Women's 400 metres hurdles world record progression

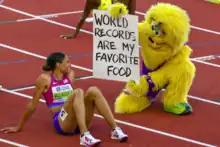
Sydney McLaughlin-Levrone after setting her world record of 50.68 s, sitting next to the mascot of the 2022 World Athletics Championships

The women's 400 metres hurdles is an outdoor track event over a distance of 400 metres with ten hurdles at the height of 76.2 cm (30 inches). The world records of this women's event have been recognised by World Athletics (called the International Association of Athletics Federations until 2019) since 1974. Every world record is fully automatically timed and undergoes a ratification process that includes doping control.